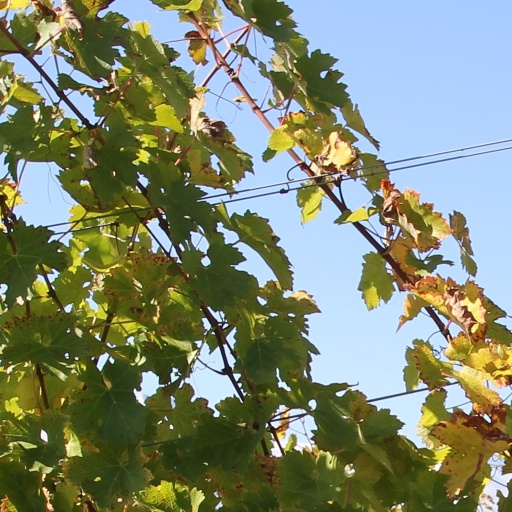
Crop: grape